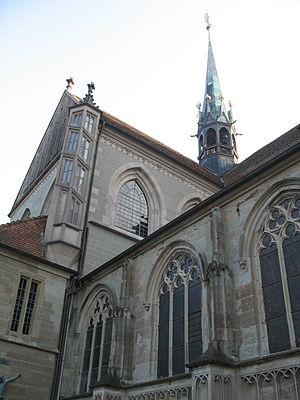
La cathédrale Notre-Dame de Constance est l'ancien siège de l'évêché de Constance, en Allemagne. La première construction de l'édifice remonte aux premiers temps de la création du siège épiscopal, vers l'an 600, et est mentionnée pour la première fois en l'an 780. Elle fut pendant douze siècles le siège de l'évêque de Constance et accueillit les débats du Concile de Constance. Depuis la disparition de l'évêché de Constance en 1821, la cathédrale est utilisée comme église paroissiale.